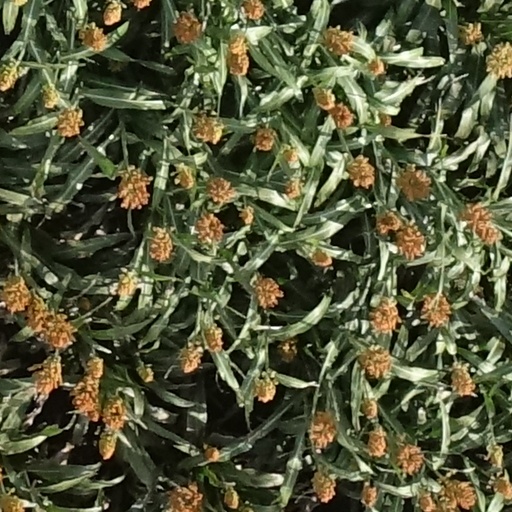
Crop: sorghum